List of train ferries

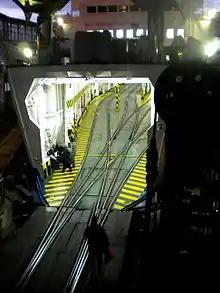
Train and car ferry between Calabria and Sicily

Both Sicily and Sardinia services are operated by Bluvia that is a subsidiary company of Rete Ferroviaria Italiana. At present the link between Mainland and Sicily has a regular and frequent activity, while the link between Mainland and Sardinia is less frequent and operated basically day by day on the basis of the actual traffic demand.